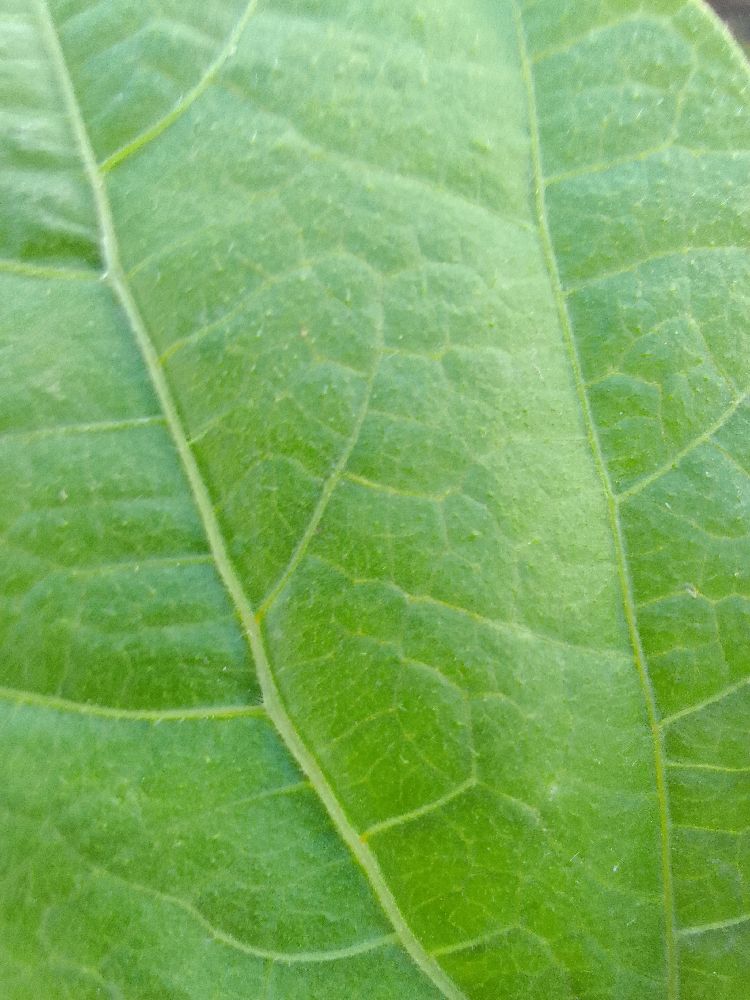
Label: healthy